2023 TCR UK Touring Car Championship

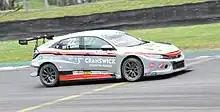
Chris Smiley enters the season as the reigning Drivers' Champion.

The 2023 TCR UK Touring Car Championship is the sixth season of the TCR UK Touring Car Championship. The championship features production-based touring cars built to TCR specifications and will be held over fifteen races across seven meetings throughout England and Scotland. The championship is operated by Stewart Lines' Maximum Group in partnership with the British Racing and Sports Car Club.